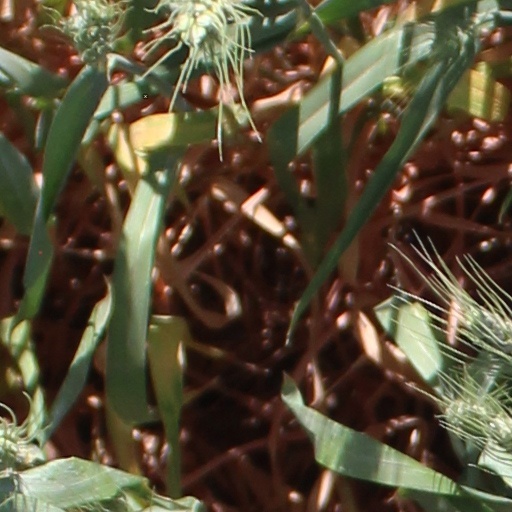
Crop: wheat